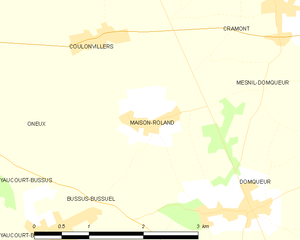
Carte des communes françaises Maison-Roland
Maison-Roland est une commune française située dans le département de la Somme, en région Hauts-de-France.